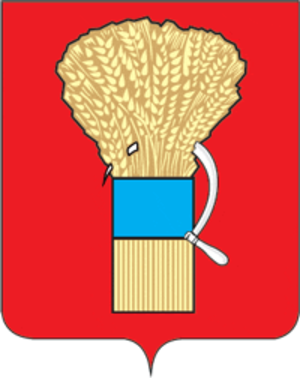
Oussouriisk est une ville du kraï du Primorie, dans l'Extrême-Orient russe. Sa population s'élevait à 172 017 habitants en 2018.
Ci-après la liste des villes de Russie dont la population était supérieure à 100 000 habitants au recensement de 2010. La capitale administrative des différents sujets fédéraux est indiquée en gras.